British Rail Class 170

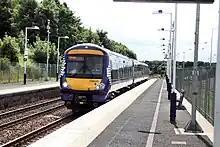
ScotRail Class 170 at in July 2012

ScotRail was at one point the largest operator of the Class 170, with a fleet that formerly comprised 59 three-car sets but has since been reduced to 34 sets. All units are allocated to Edinburgh Haymarket depot.